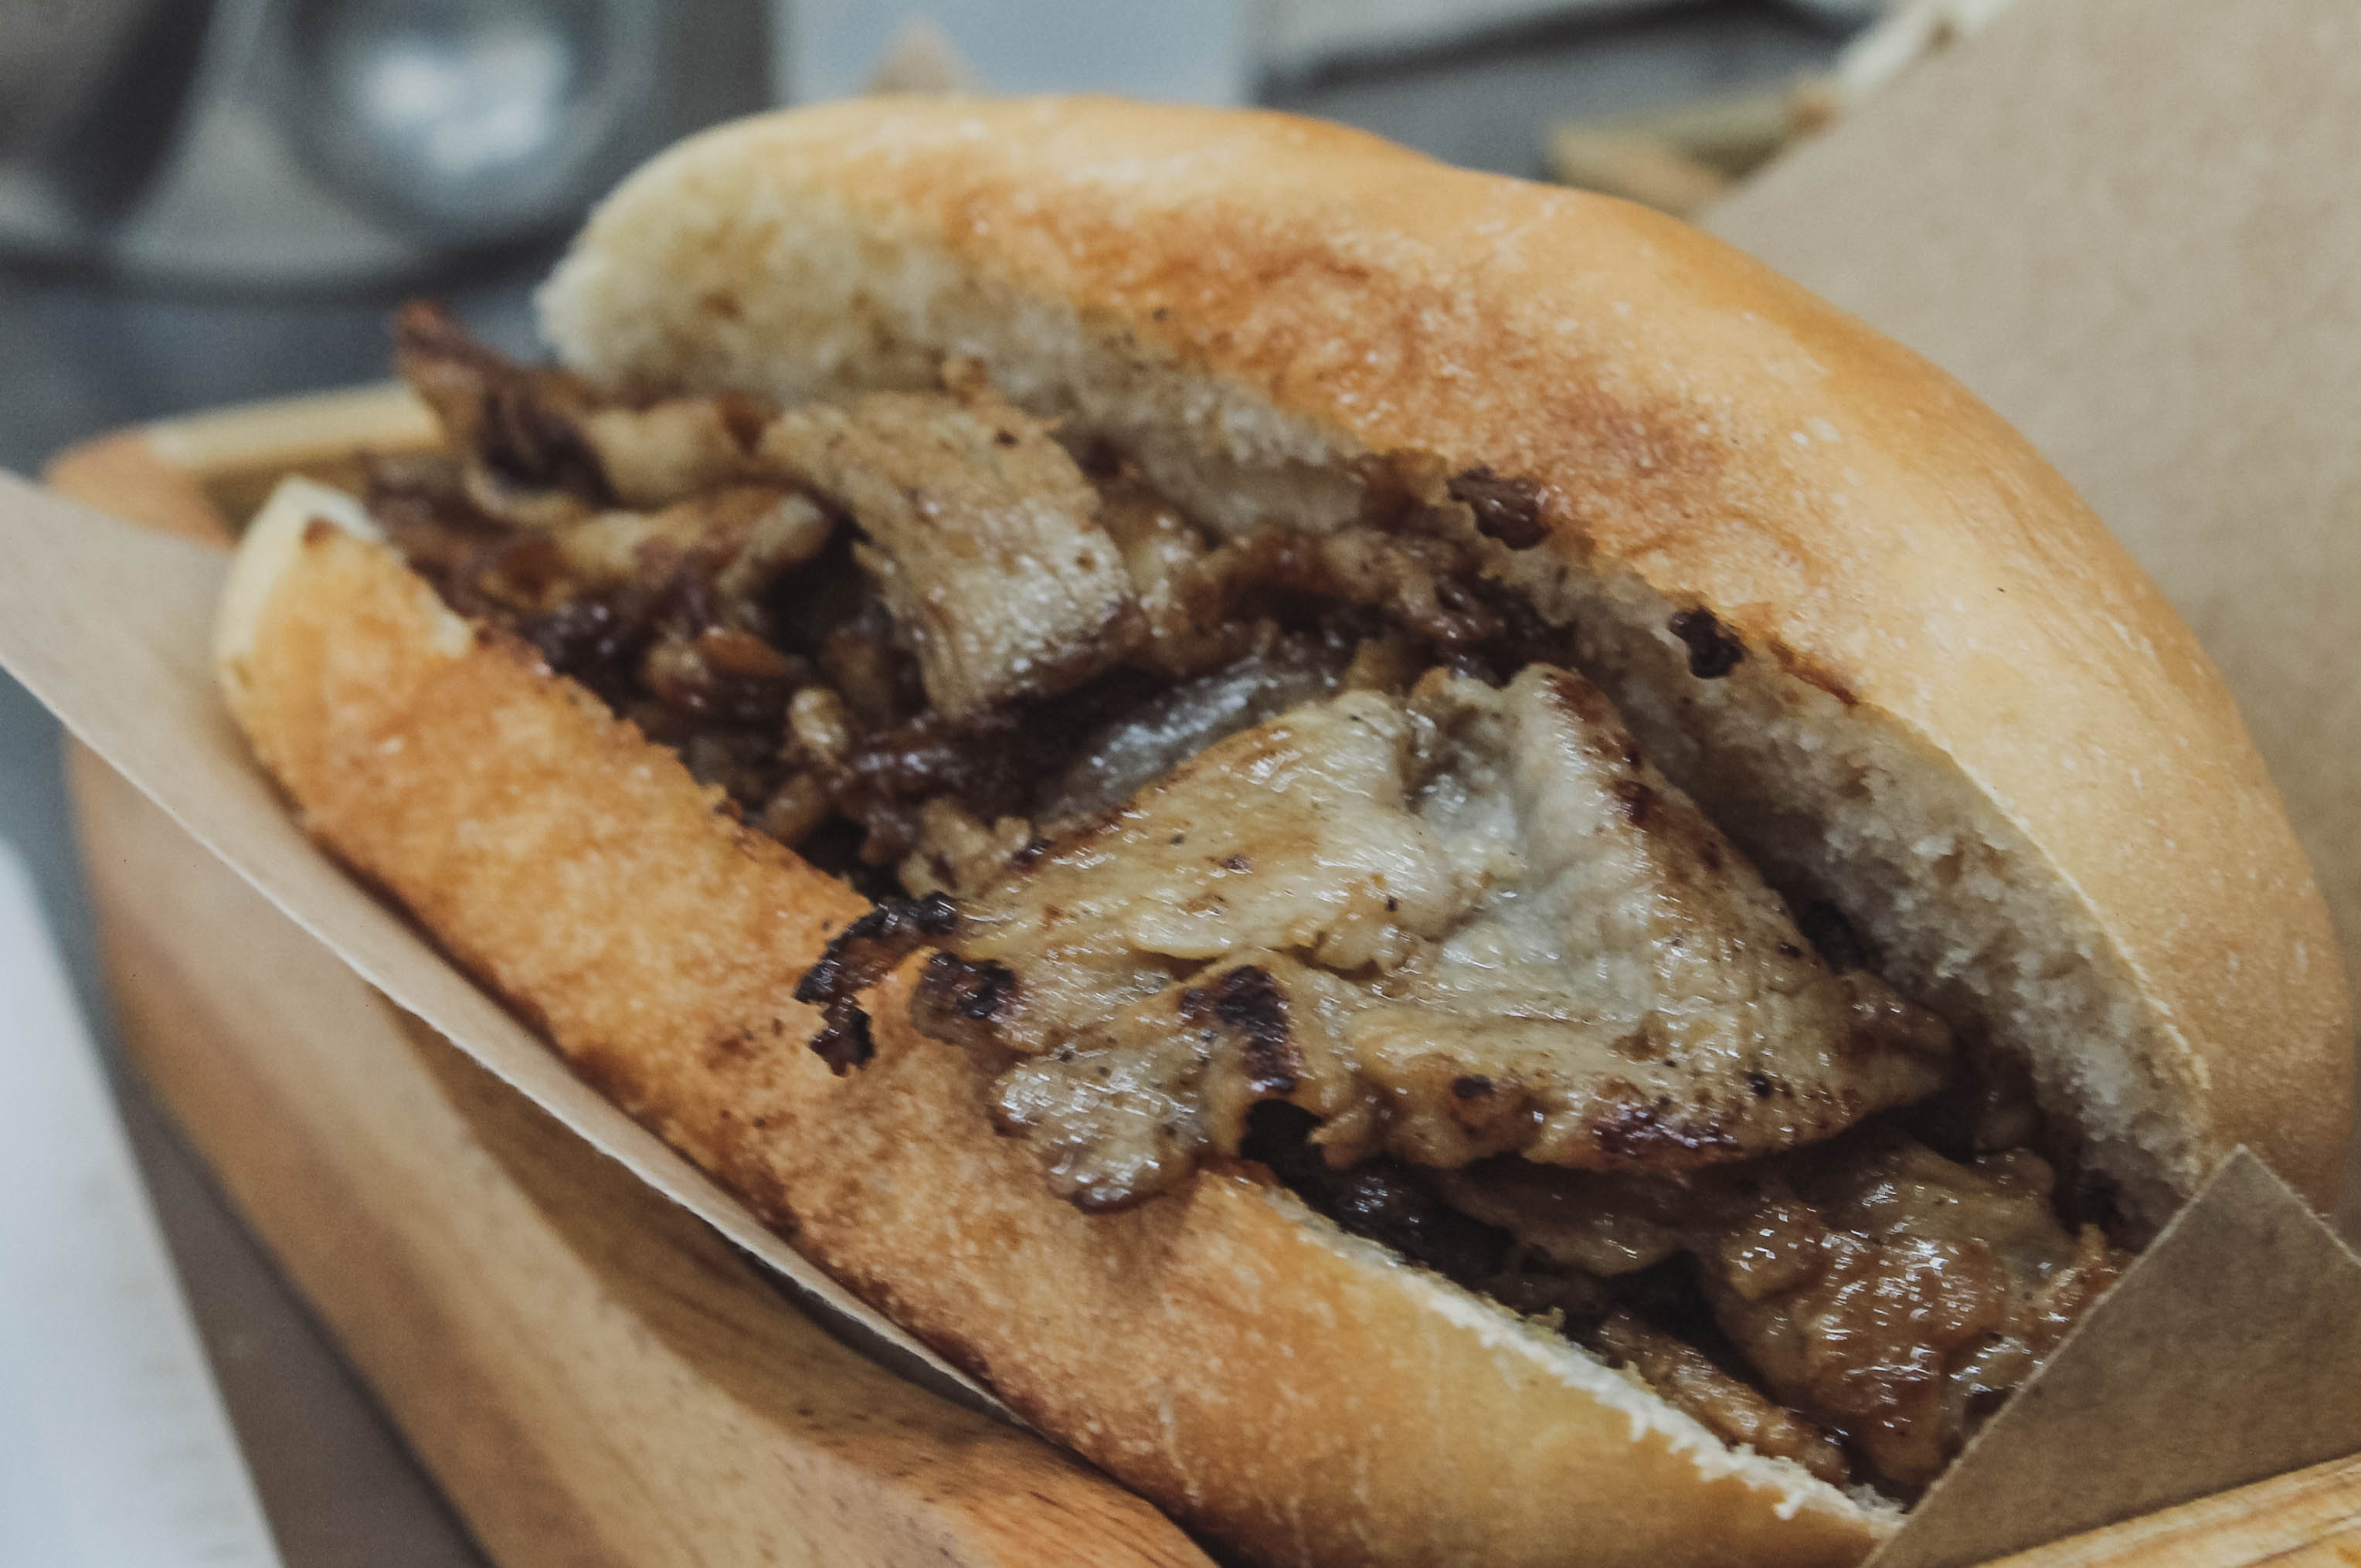
hot dog, food, foodie, eat, cuisine, dish, cheesesteak, ingredient, Italian beef, sandwich, buffalo burger, junk food, fast food, produce, banh mi, Patty melt, Rou jia mo, bun, finger food, baked goods, american food, fried food, hamburger, choripan, meat, po boy